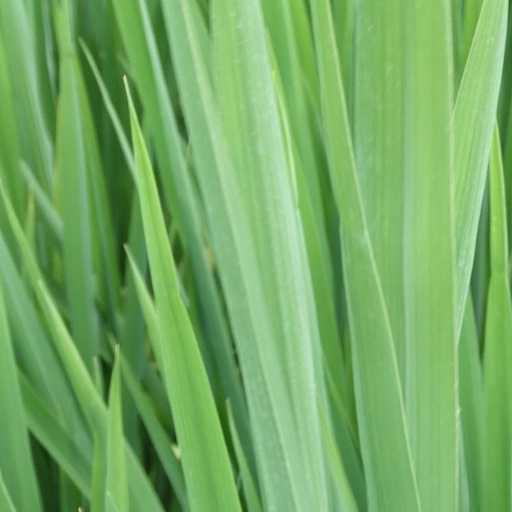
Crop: rice